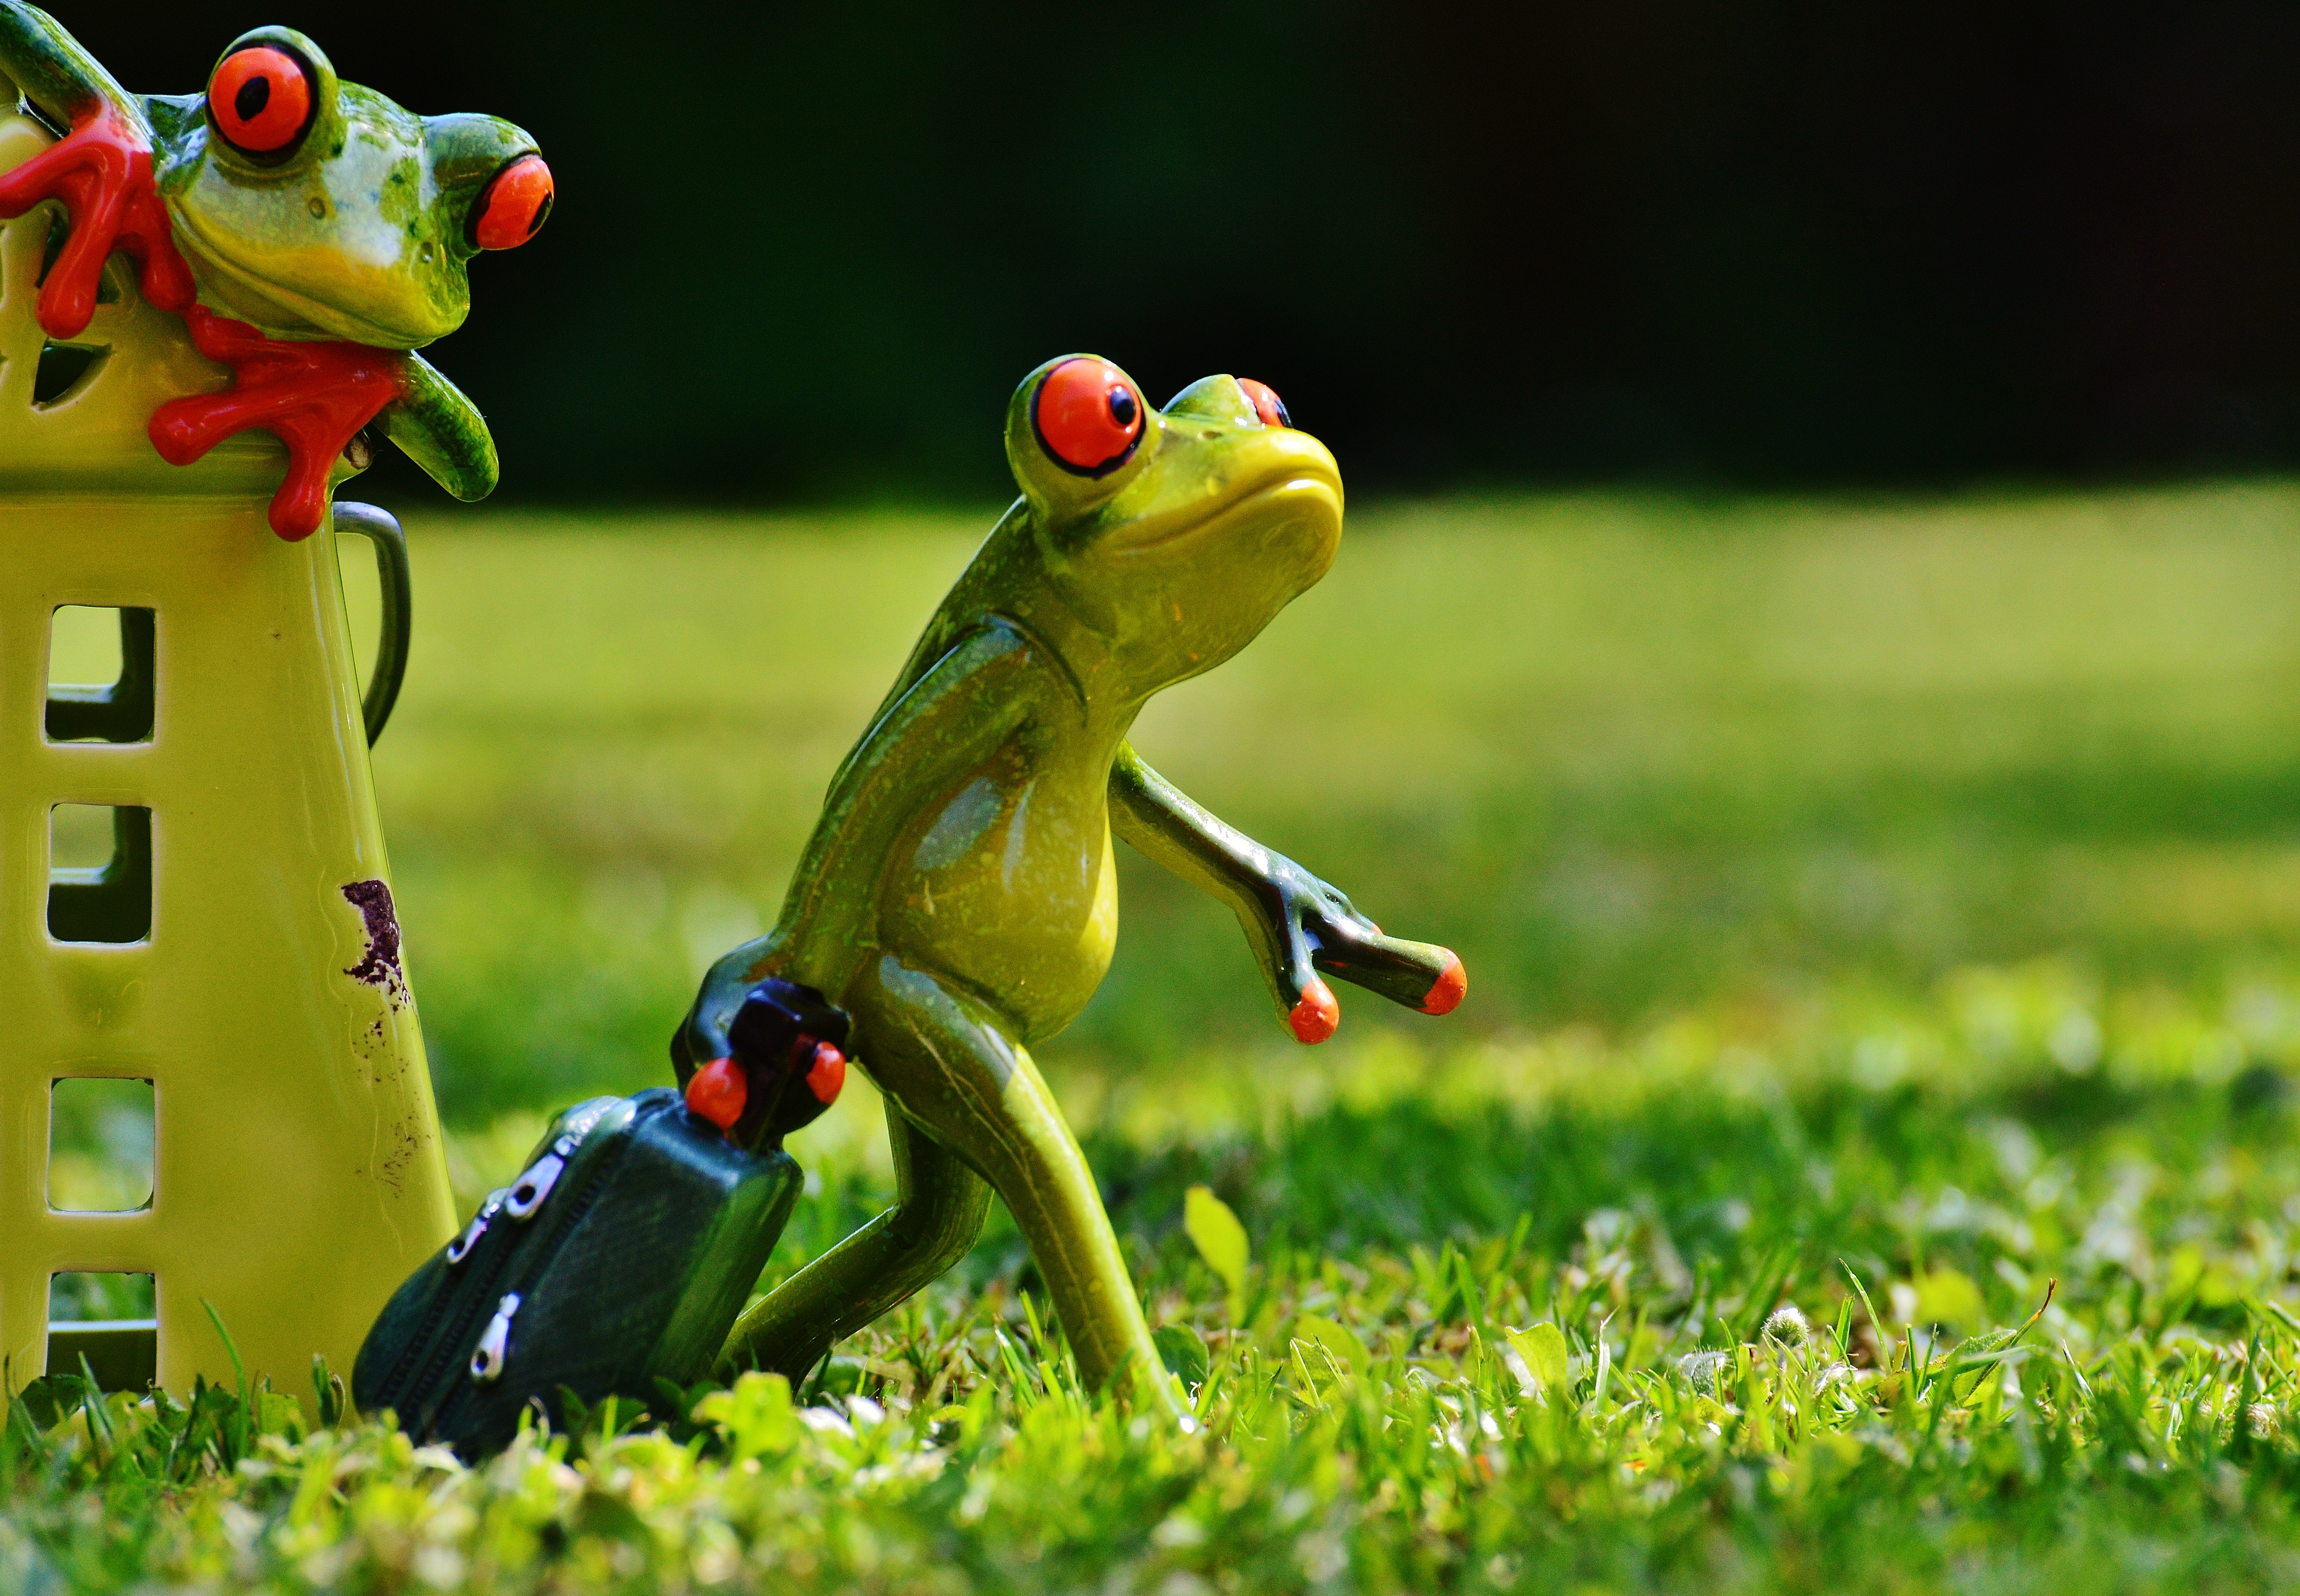
sweet, home, cute, travel, trolley, green, holiday, frog, amphibian, fauna, luggage, tree frog, sad, fun, figure, vertebrate, funny, good bye, frogs, farewell, on the go, go away, holdall